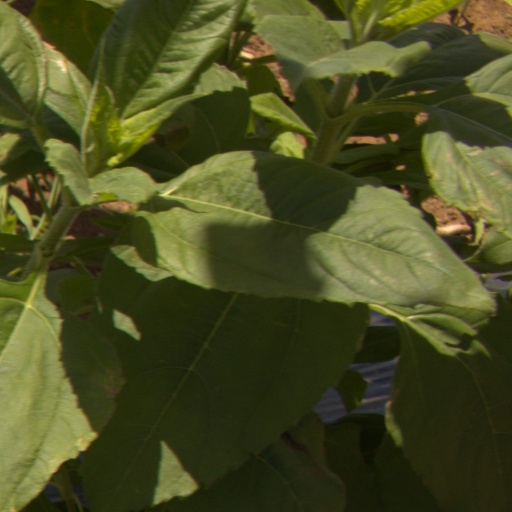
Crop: Jerusalem artichoke